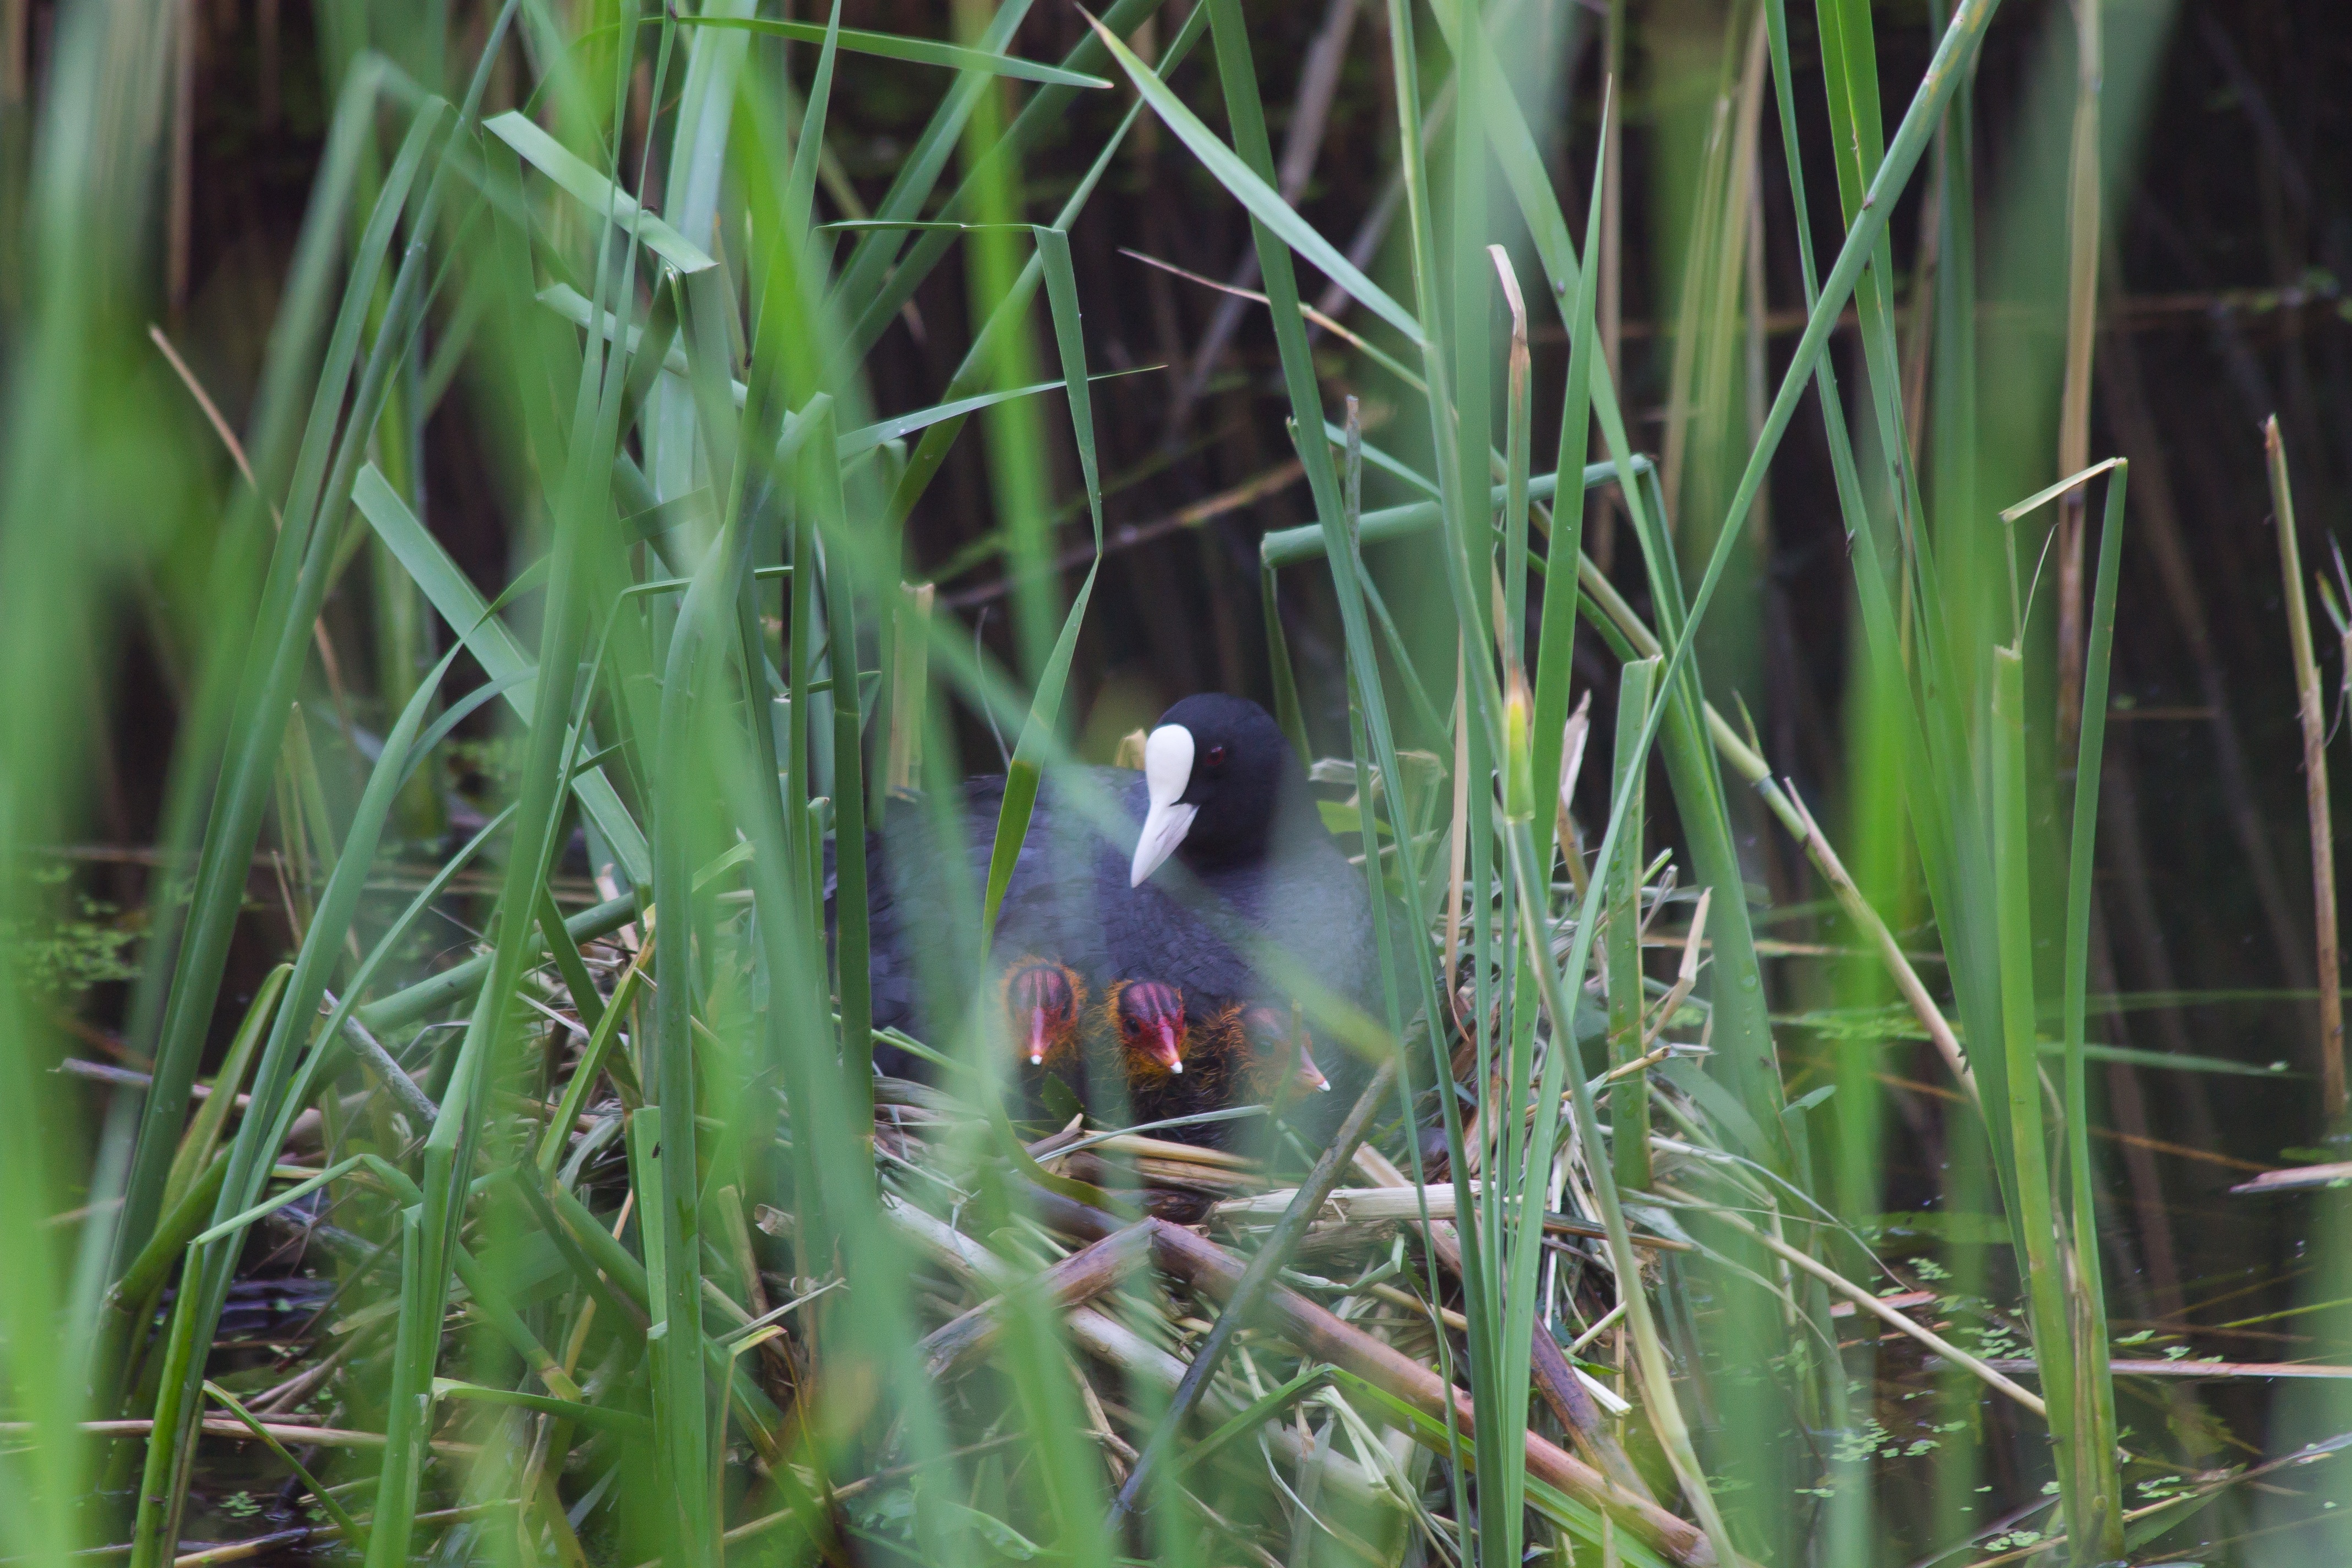
water, nature, grass, bird, flower, wildlife, green, natural, fauna, duck, a, wetland, bog, vertebrate, denmark, coot, cubs, water bird, ready, danish, grass family, perching bird